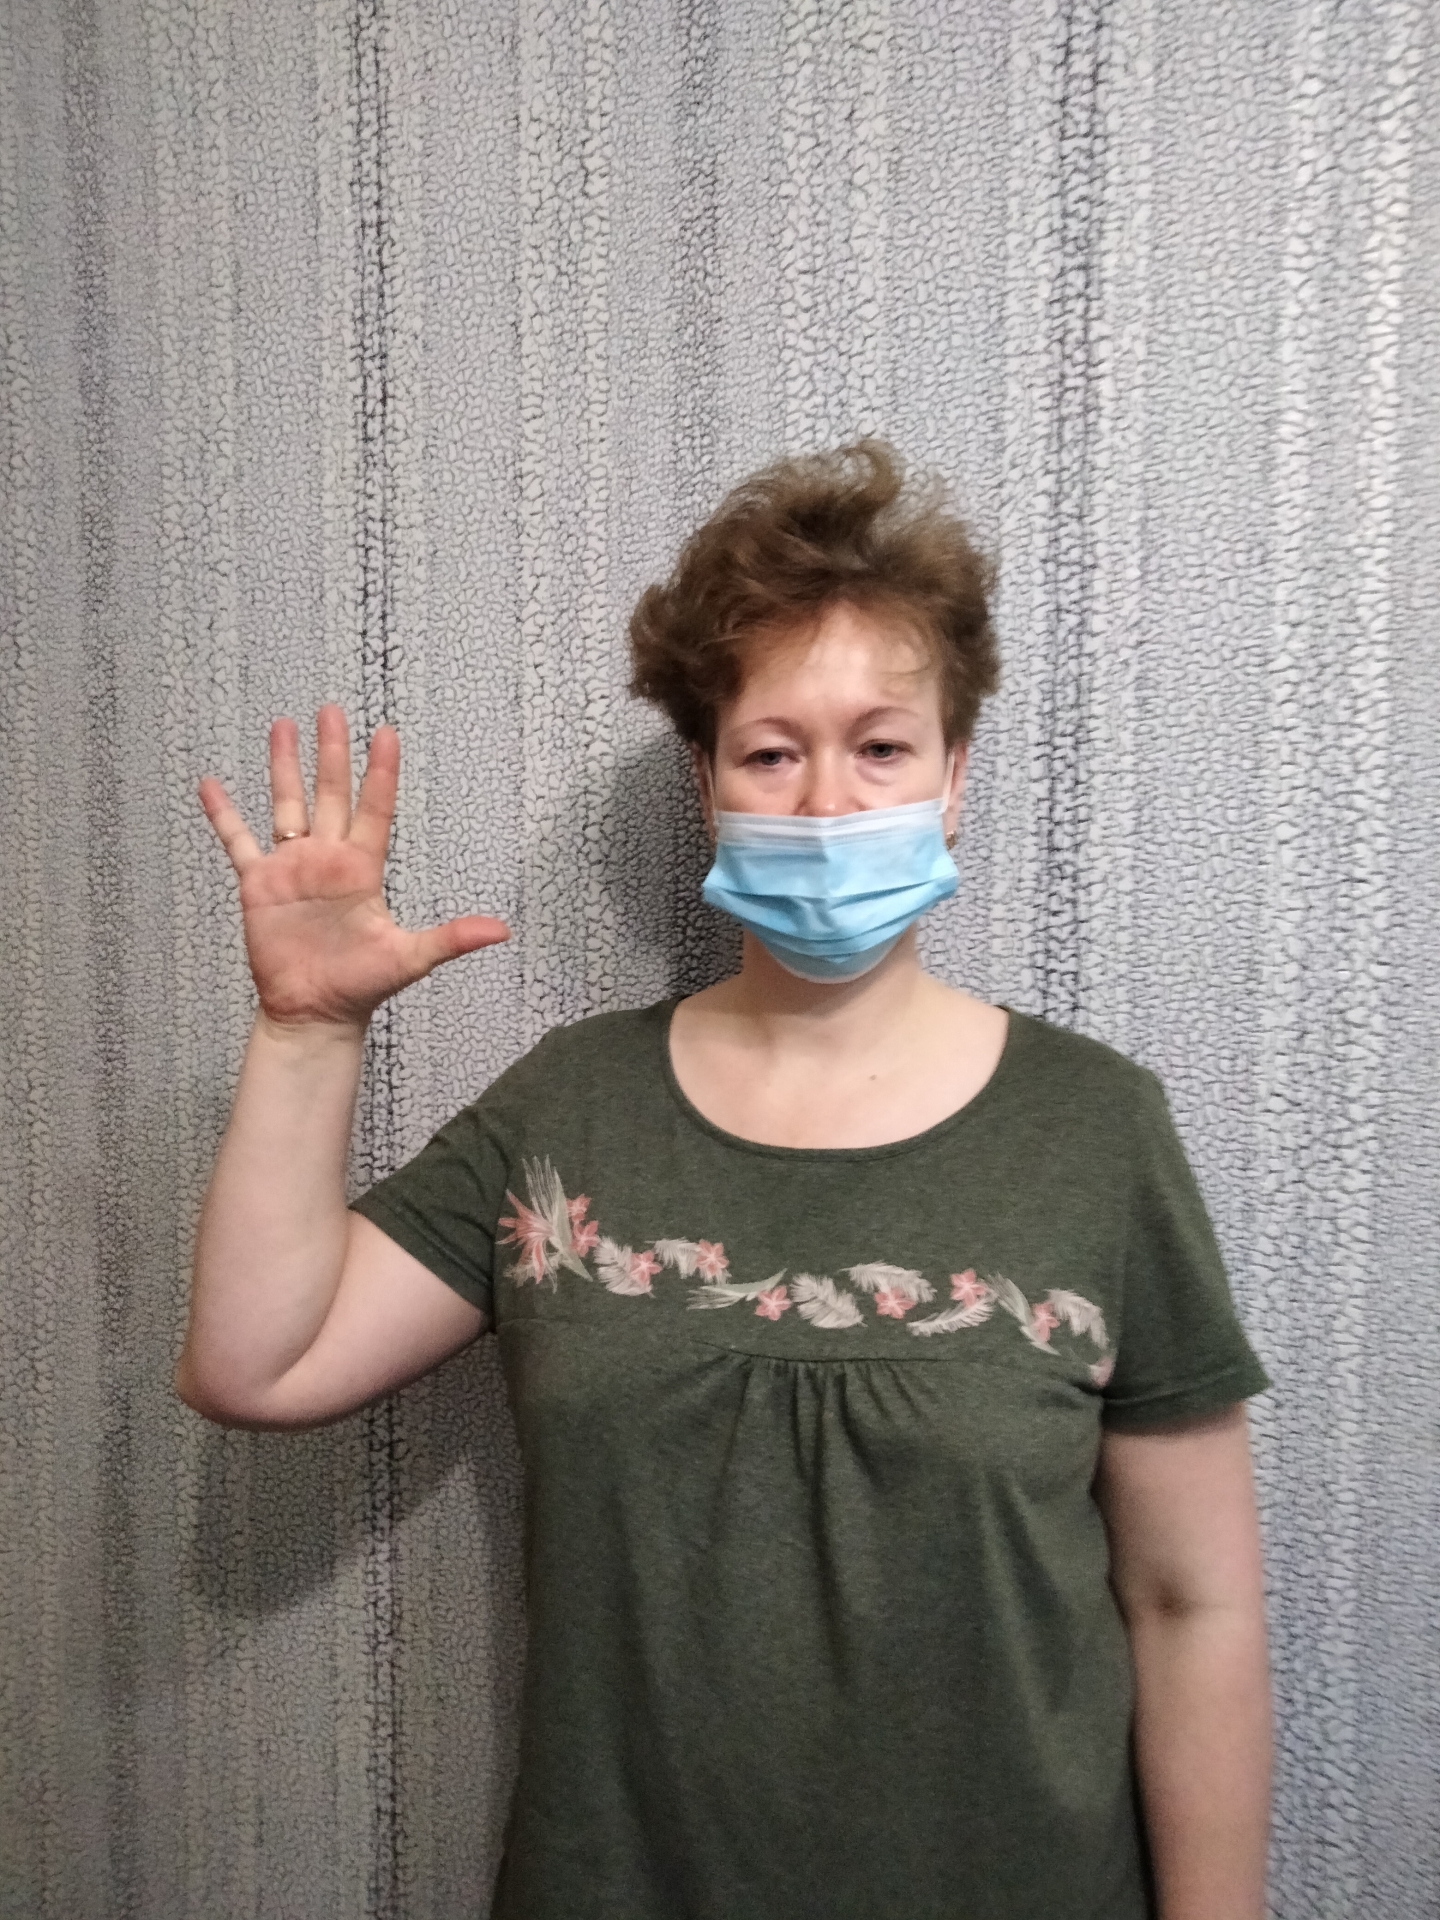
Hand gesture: palm